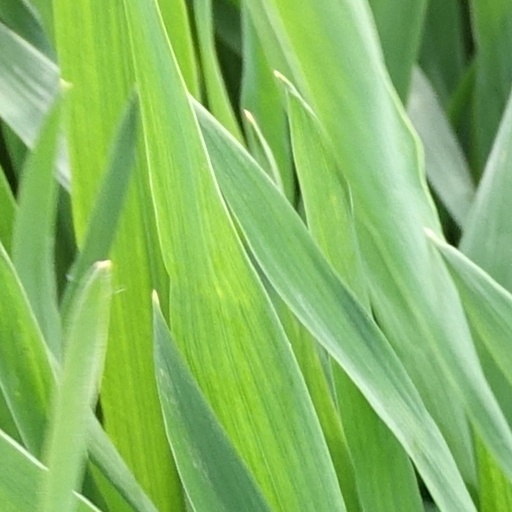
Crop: wheat